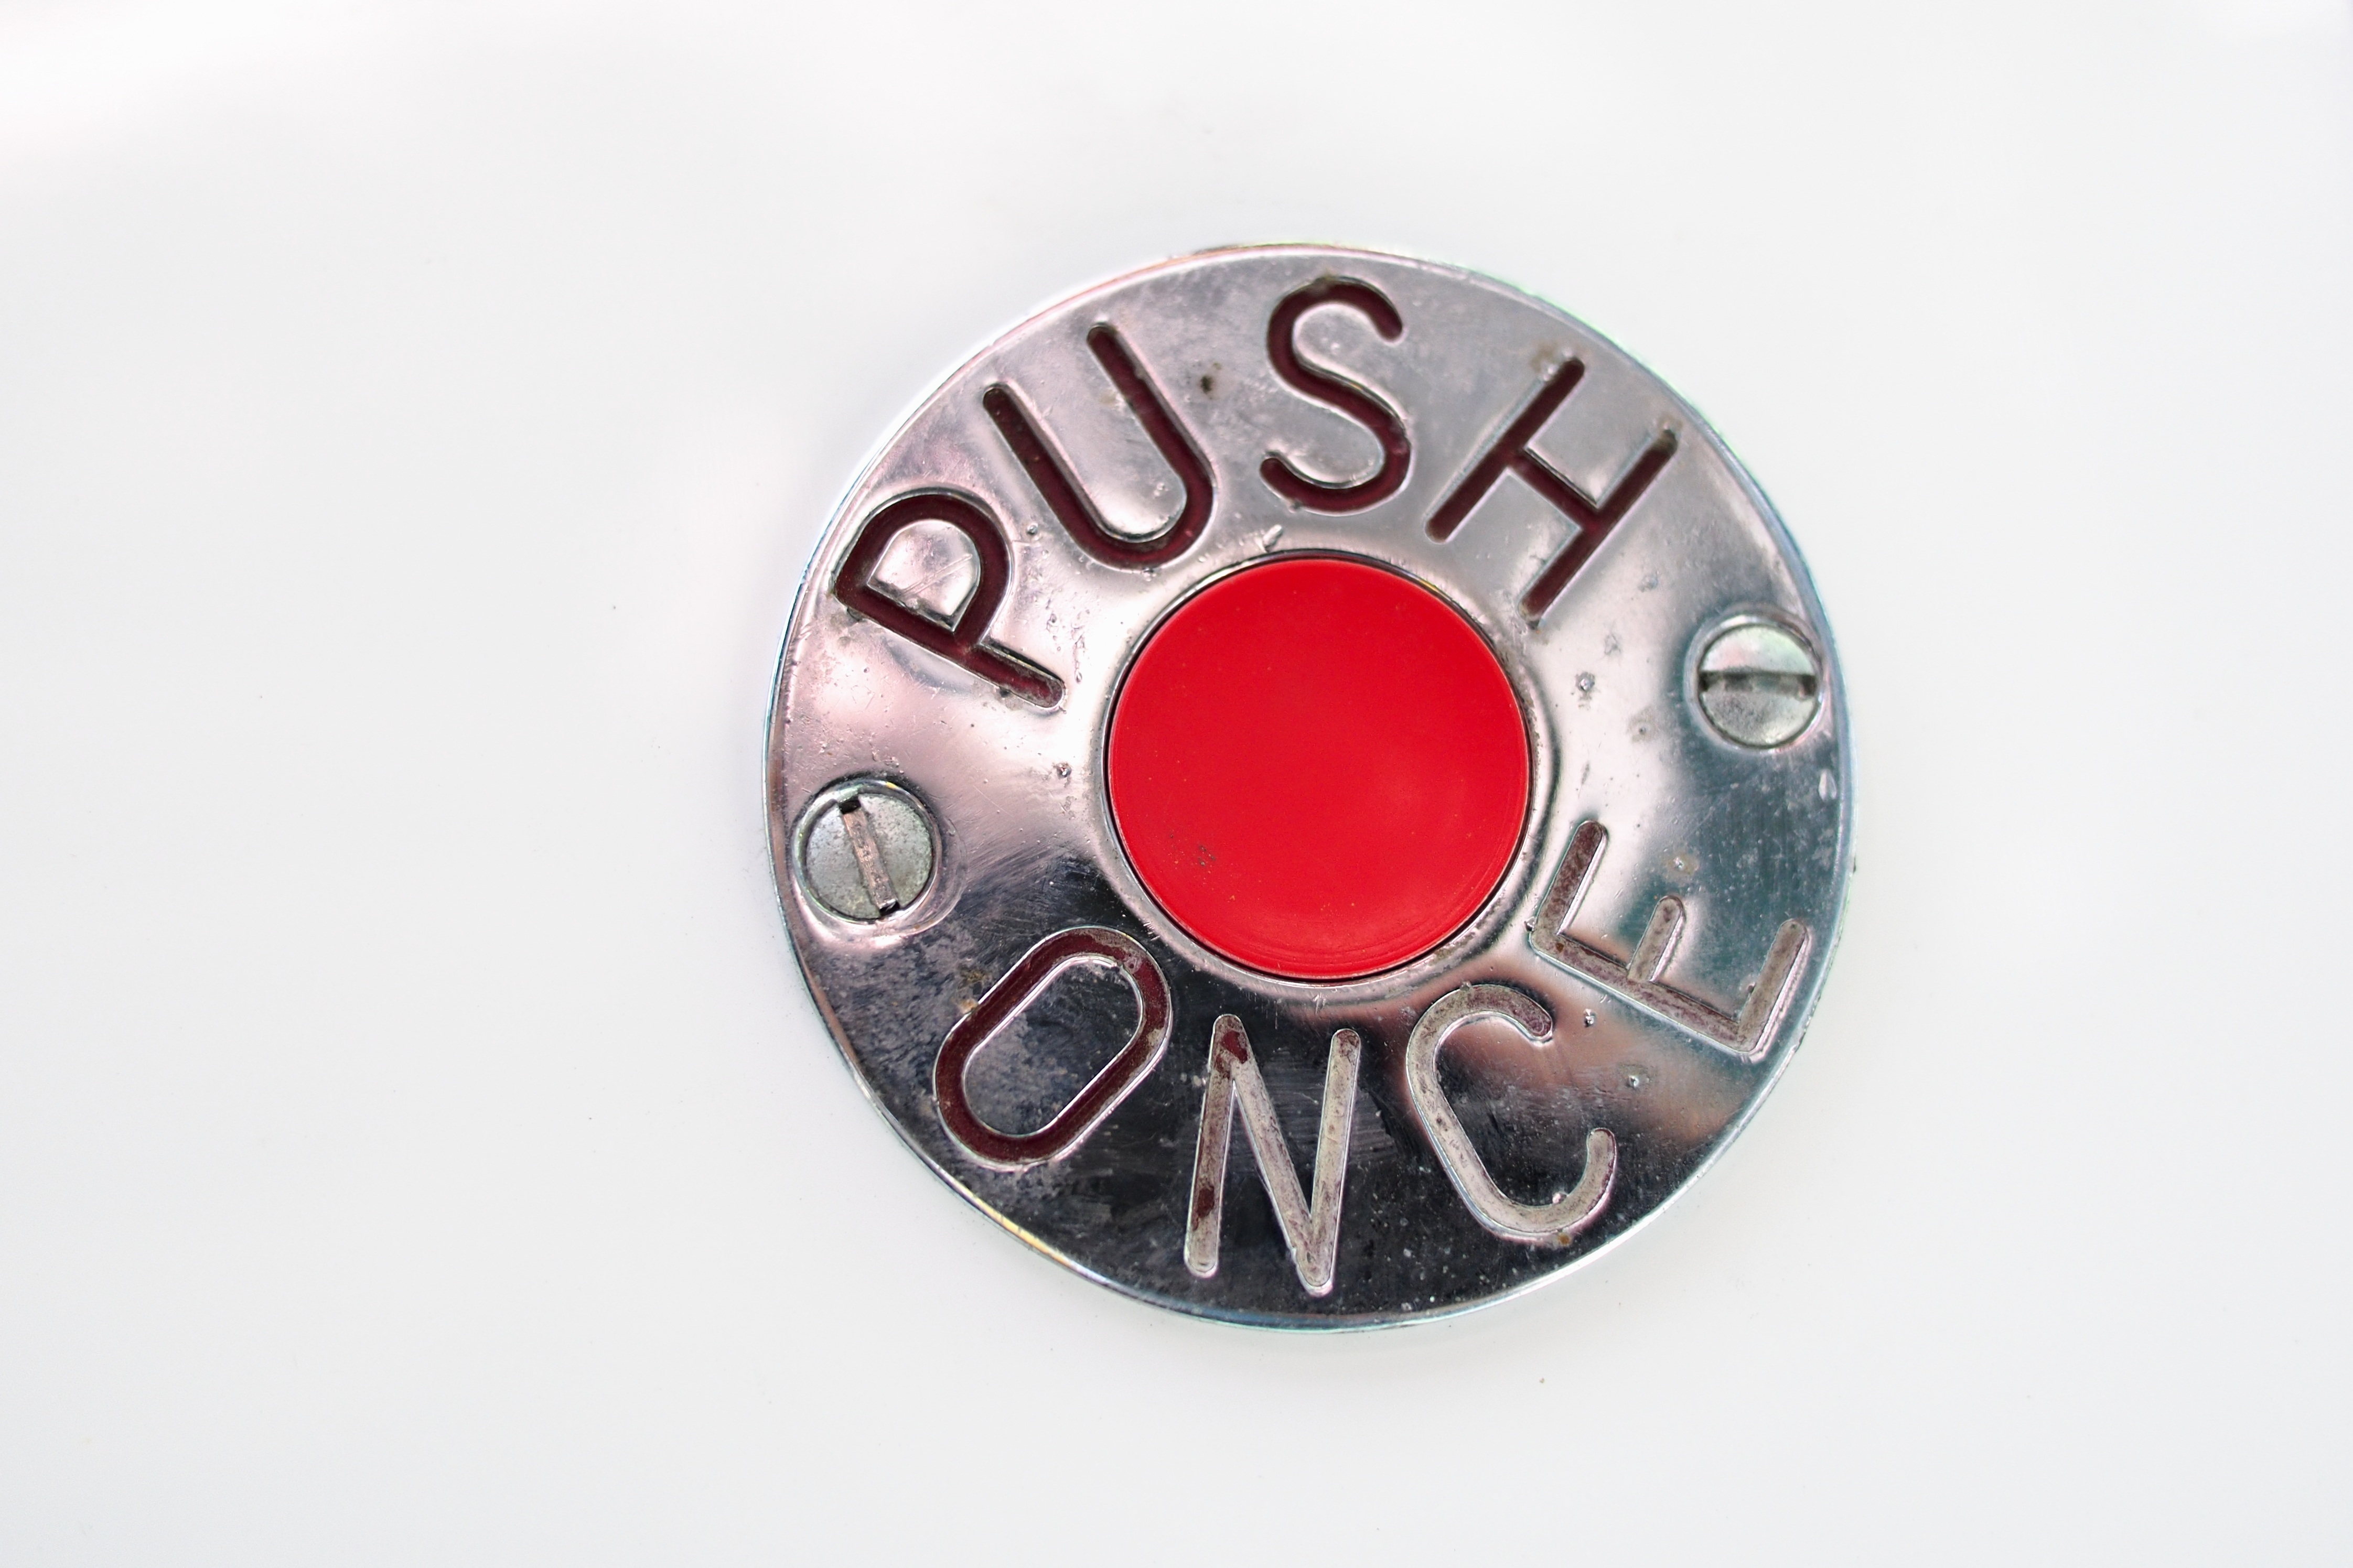
wheel, signal, circle, button, jewellery, bus, silver, message, stop, once, push, alert, binary, fashion accessory